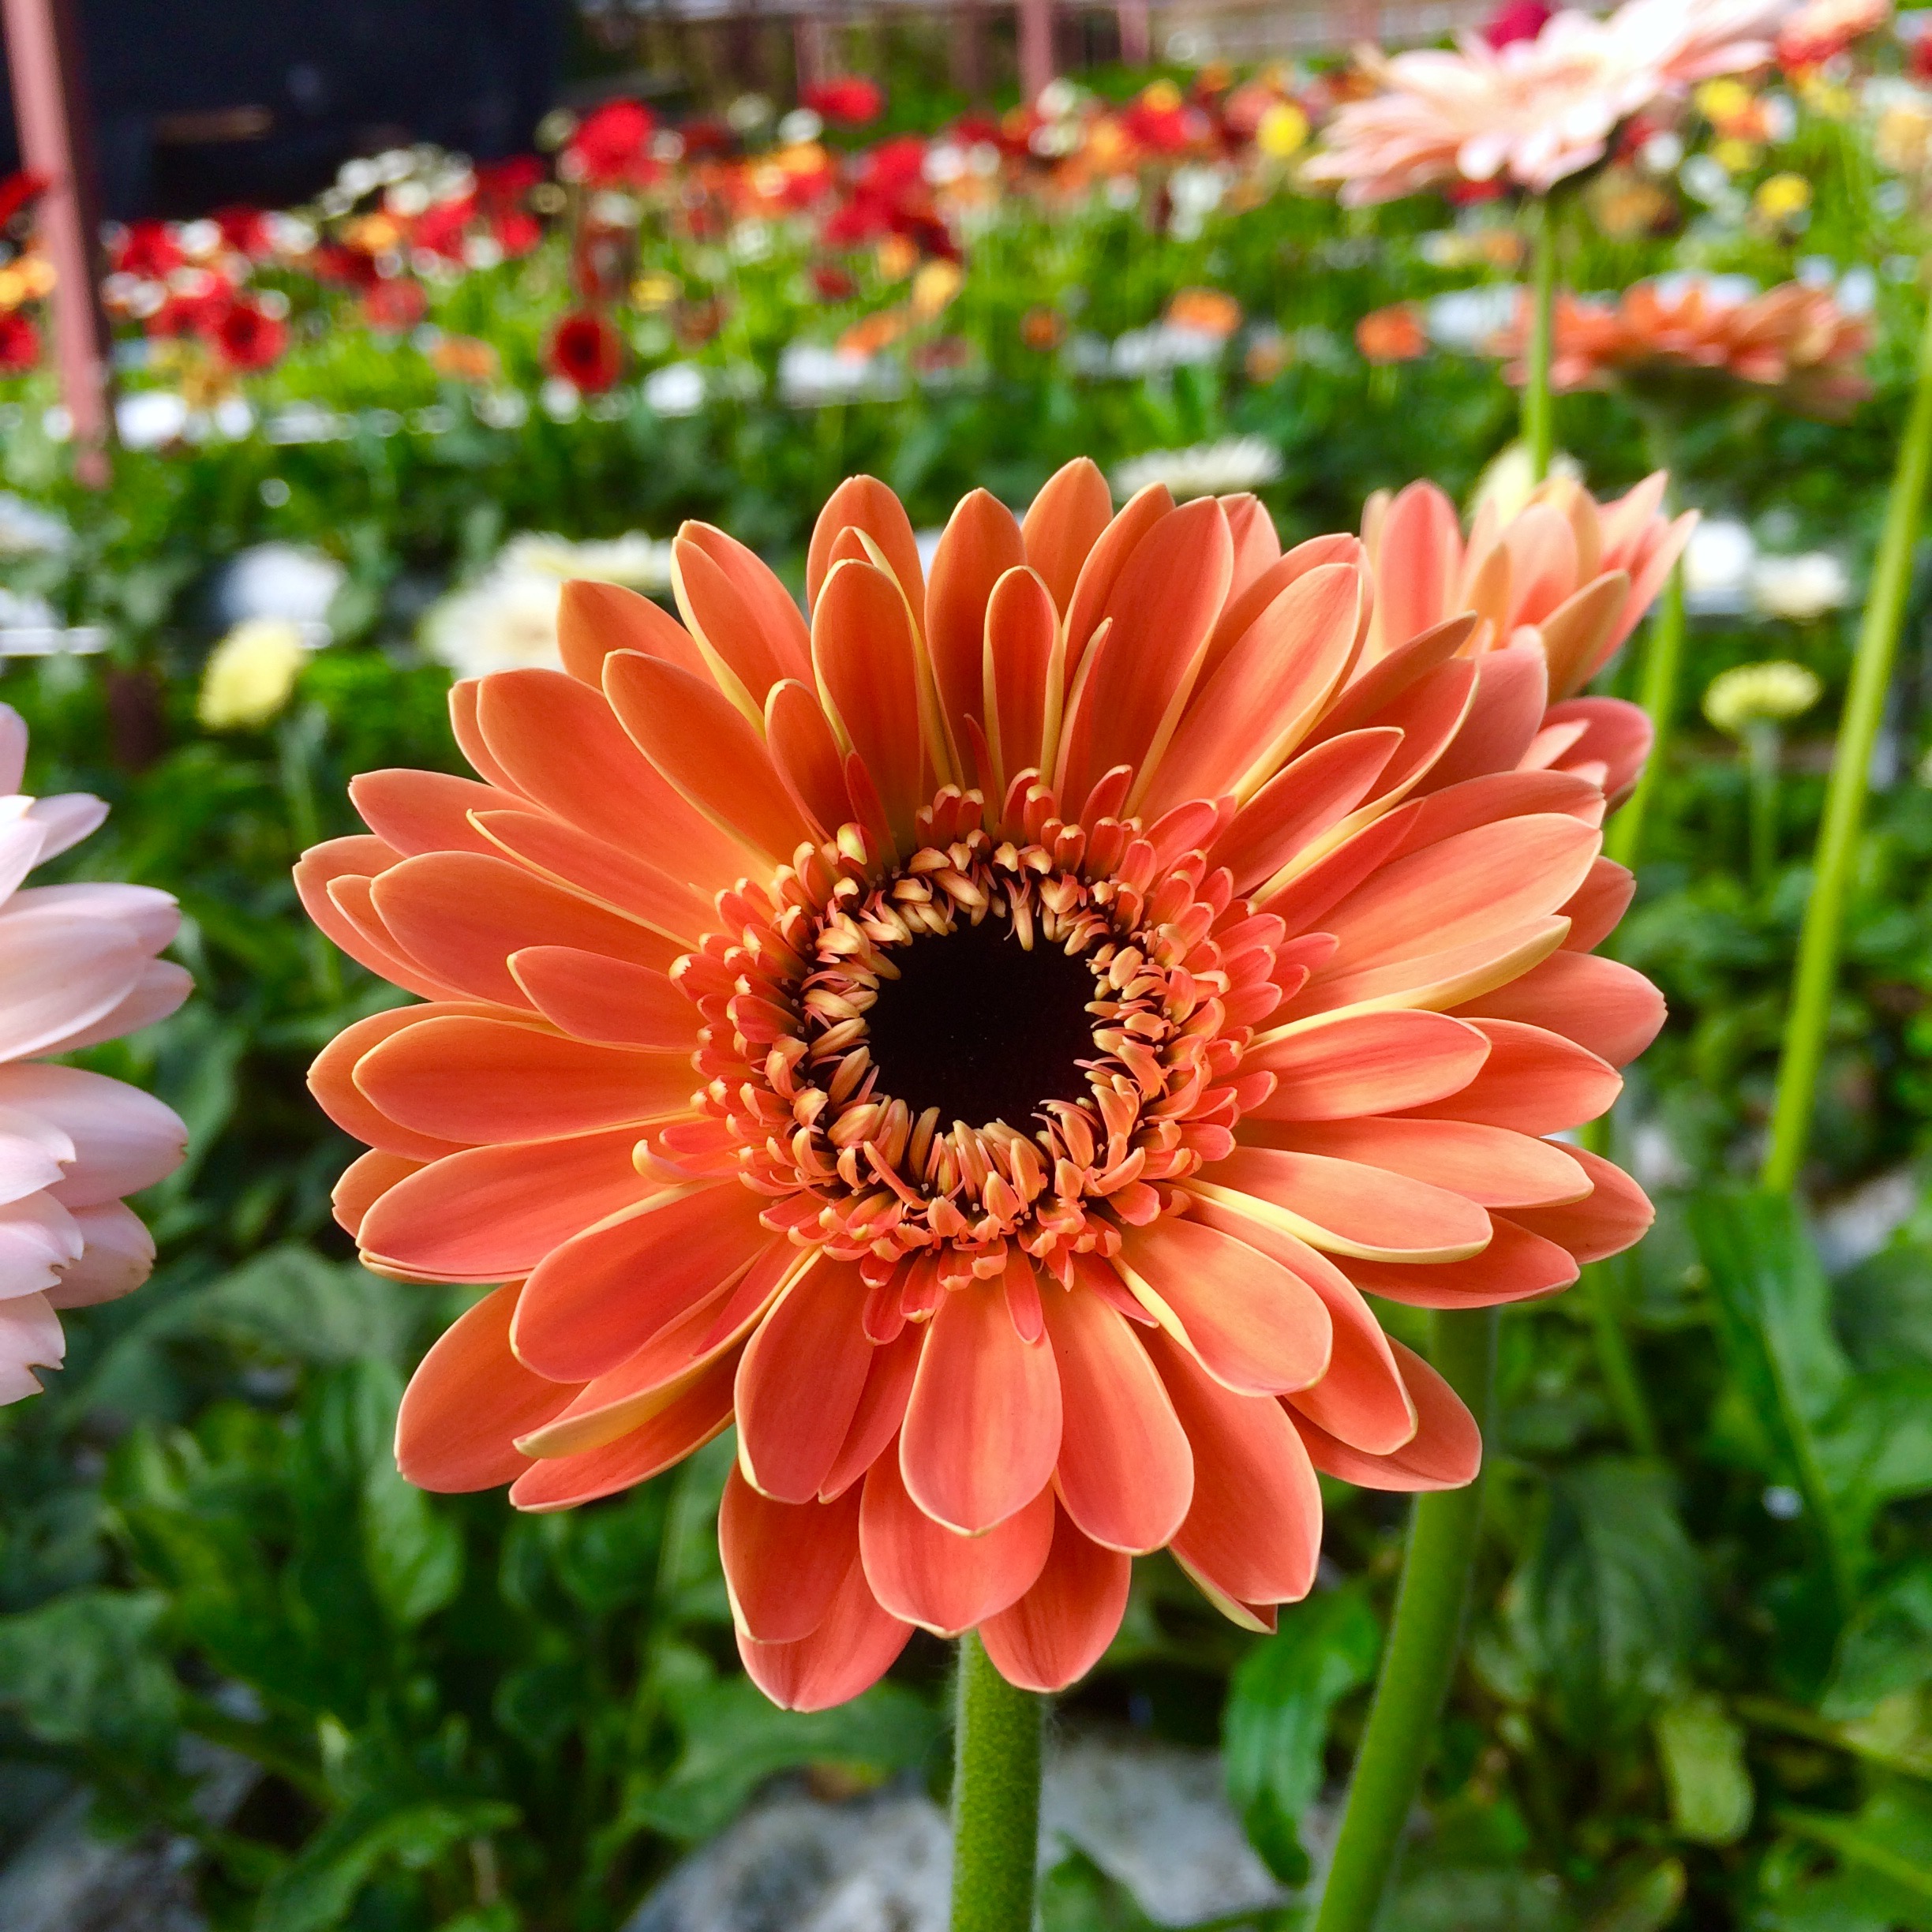
nature, blossom, plant, flower, petal, bloom, macro, flora, flowers, dahlia, petals, gerbera, flowering plant, daisy family, city car, asterales, annual plant, land plant, marguerite daisy